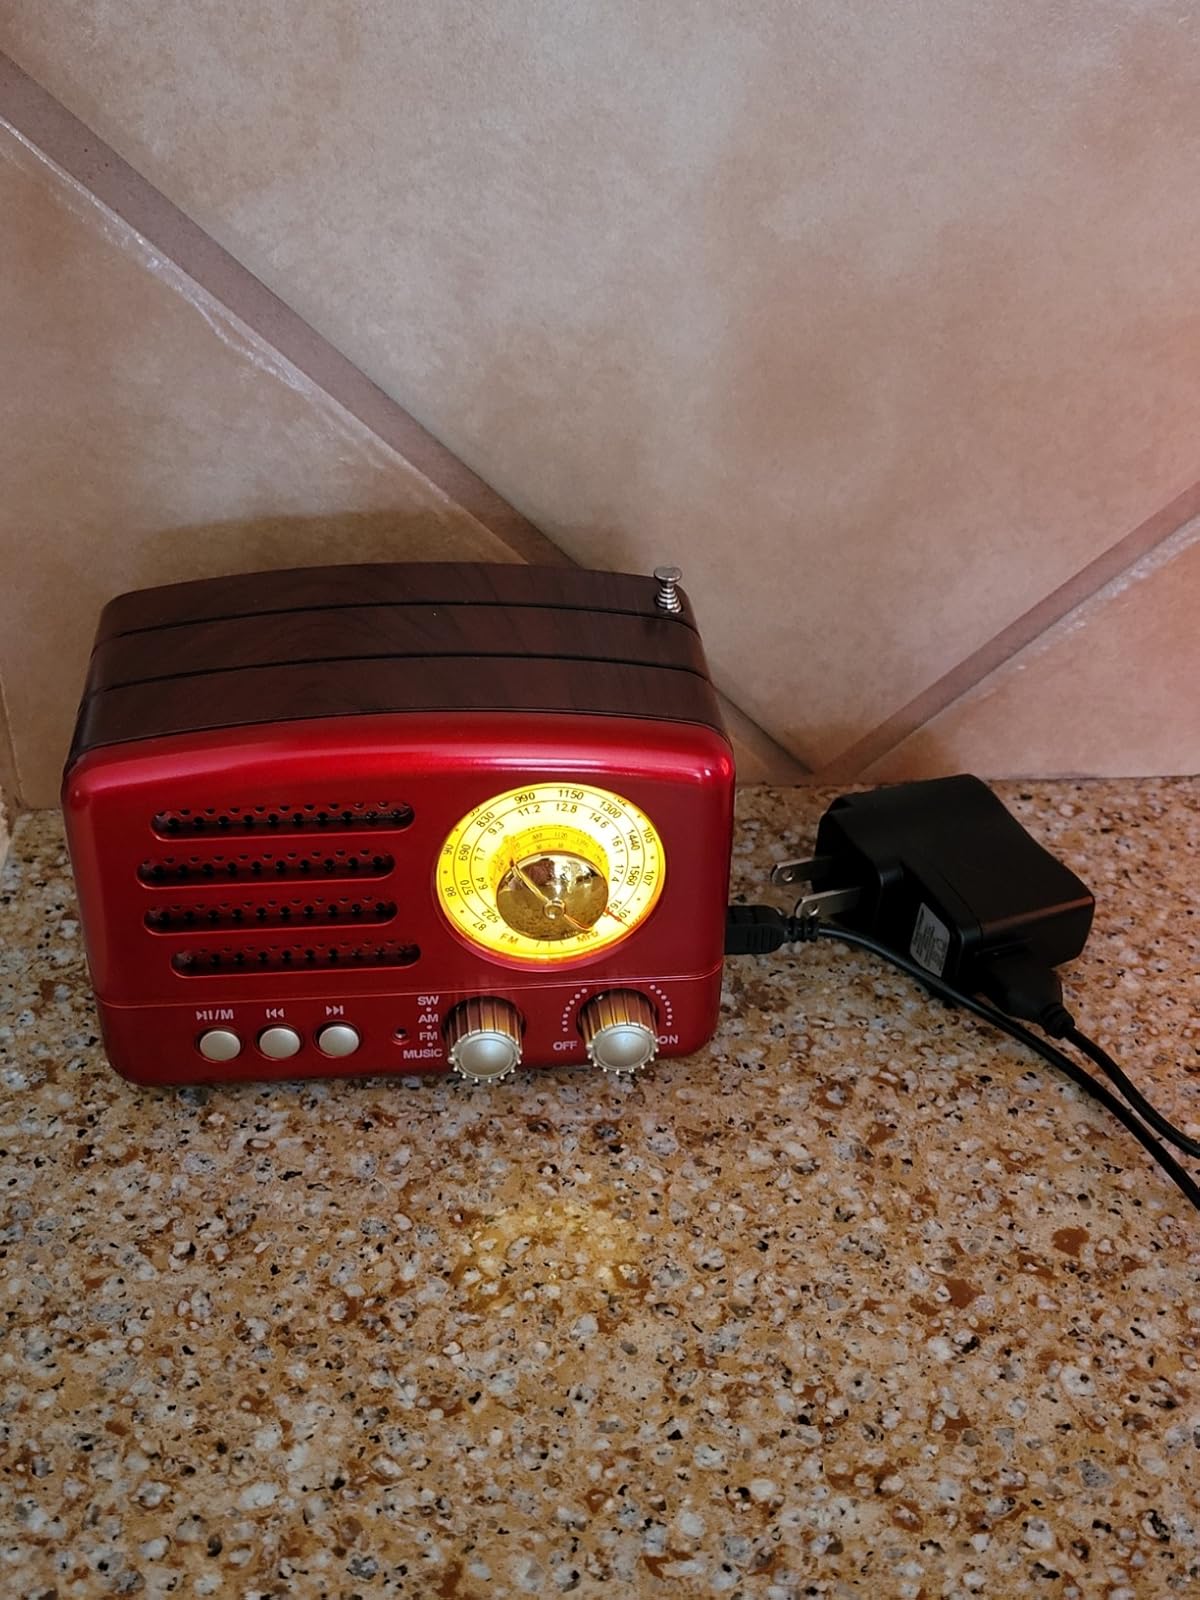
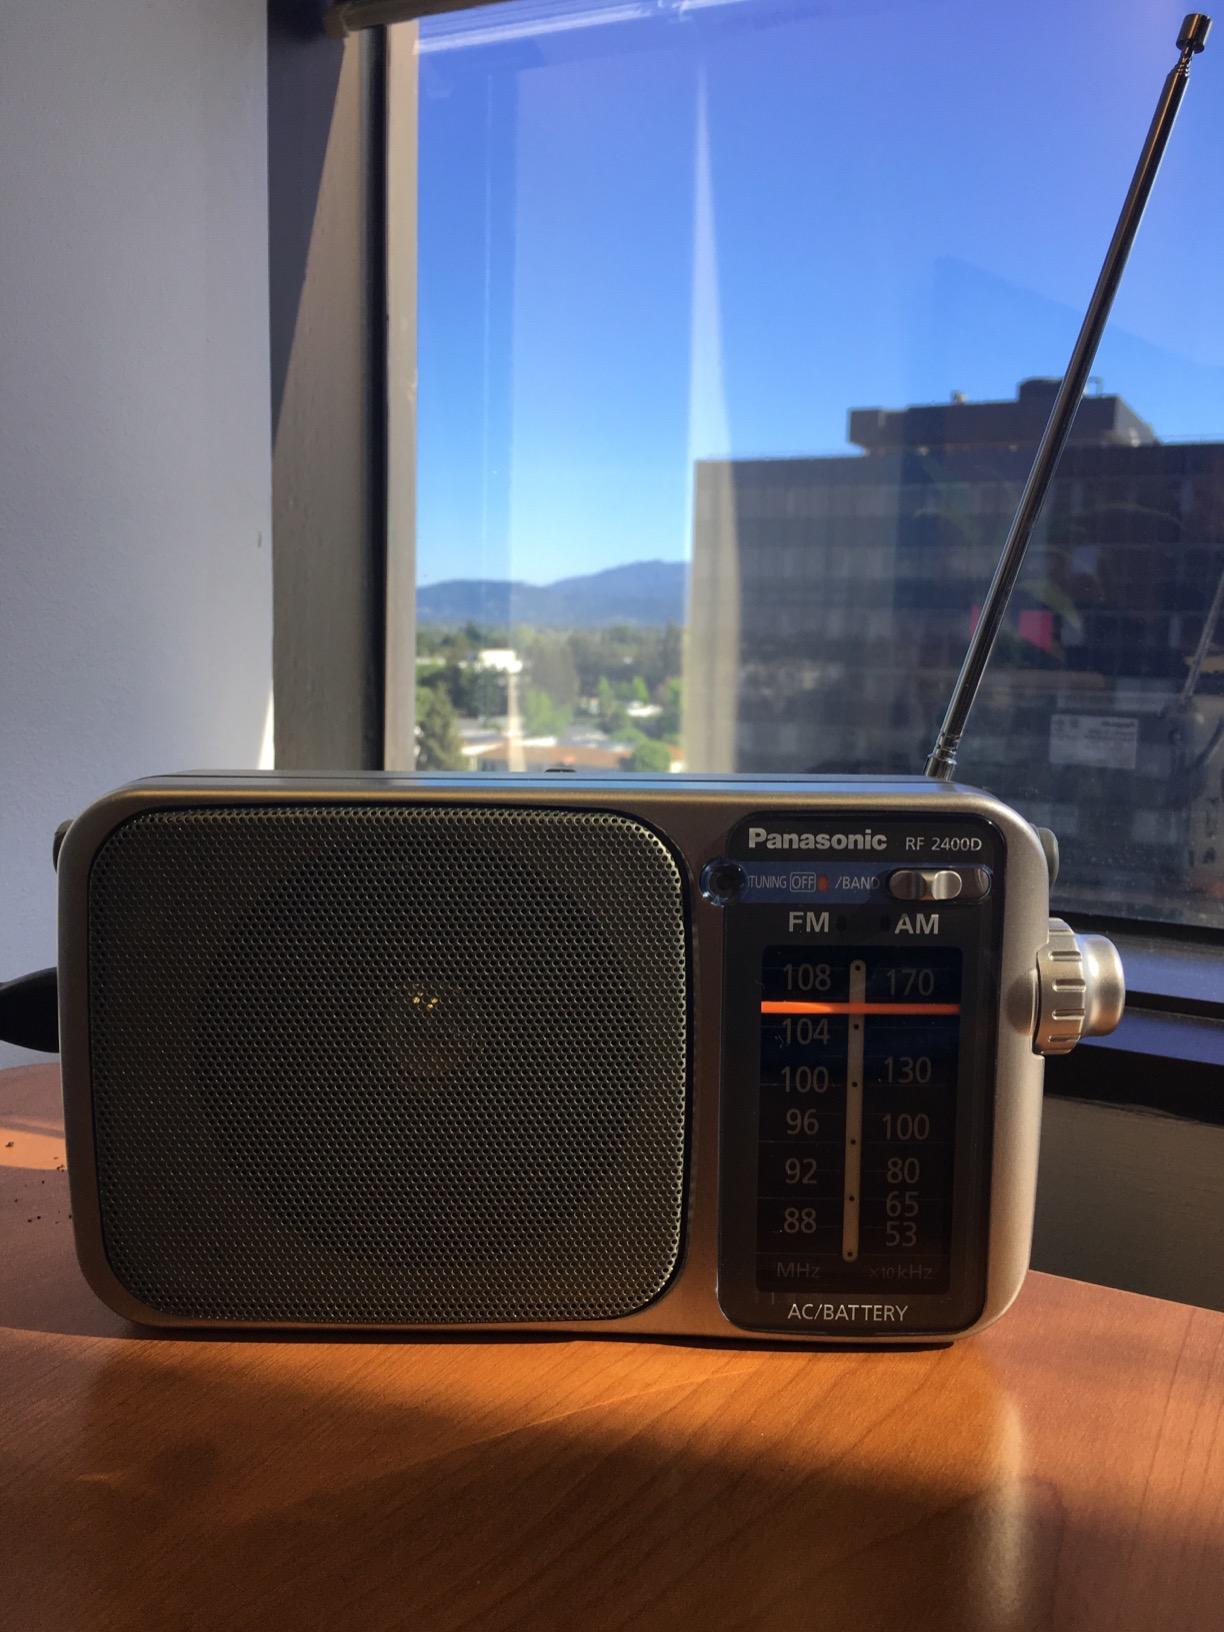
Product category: radio
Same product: no